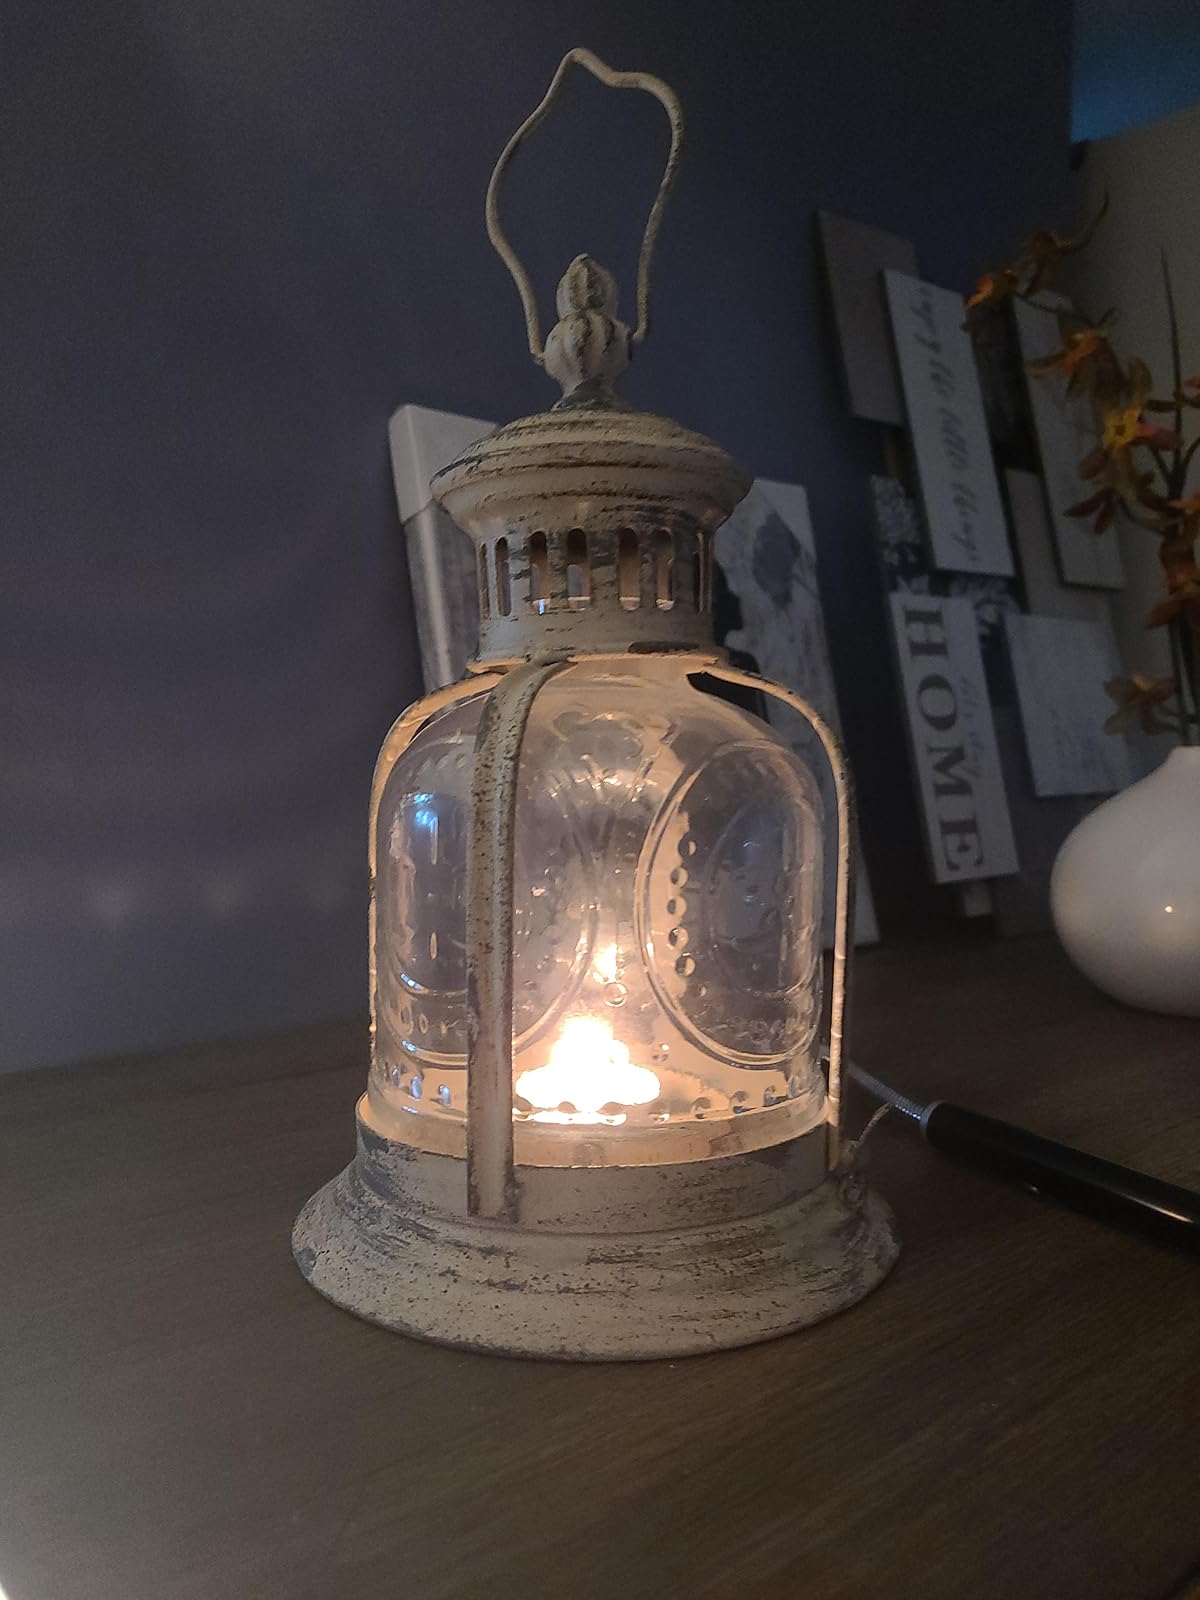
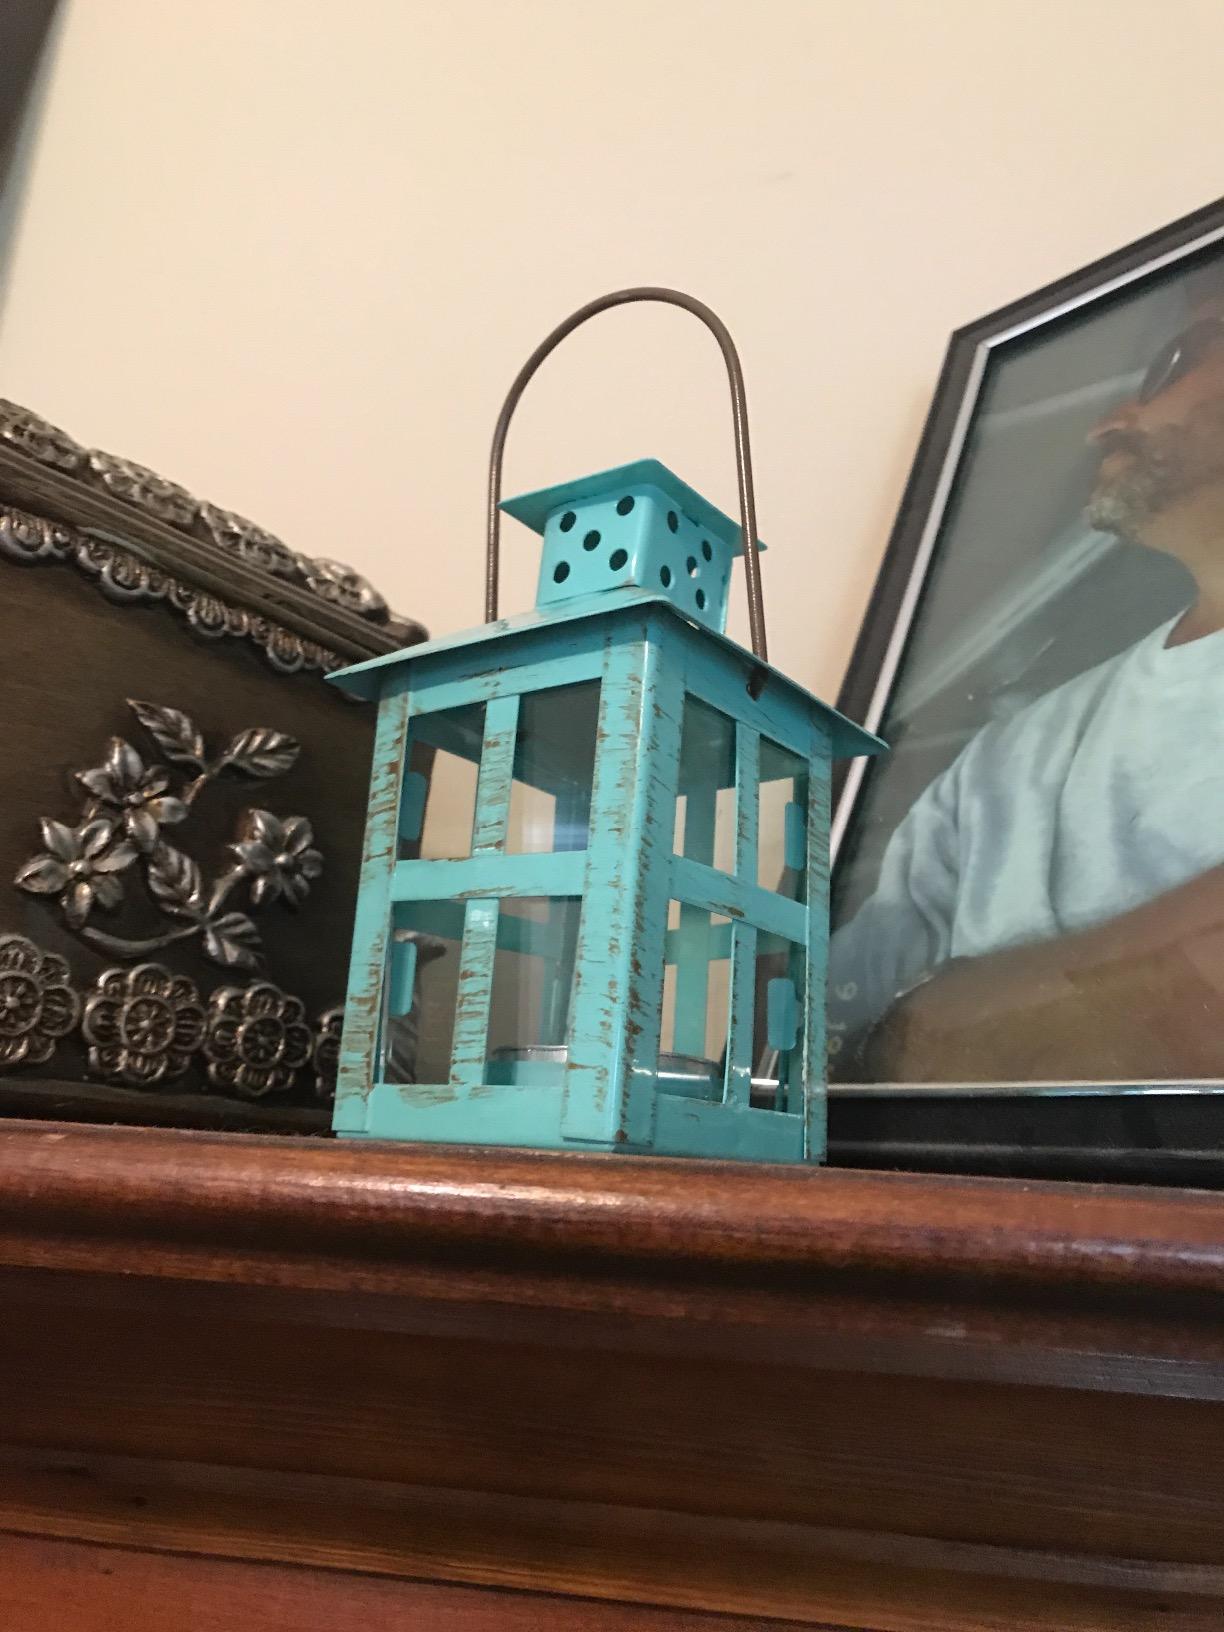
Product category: lantern
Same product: no